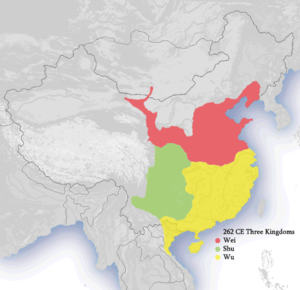
La liste des monarques de Chine réunit les rois et empereurs qui ont régné sur les différentes parties de la Chine jusqu'à l'abolition de la monarchie, en 1912. Le titre de « roi » est porté jusqu'à l'avènement de Qin Shi Huang, en 247 av. J.-C., qui prend le titre d'« empereur ».